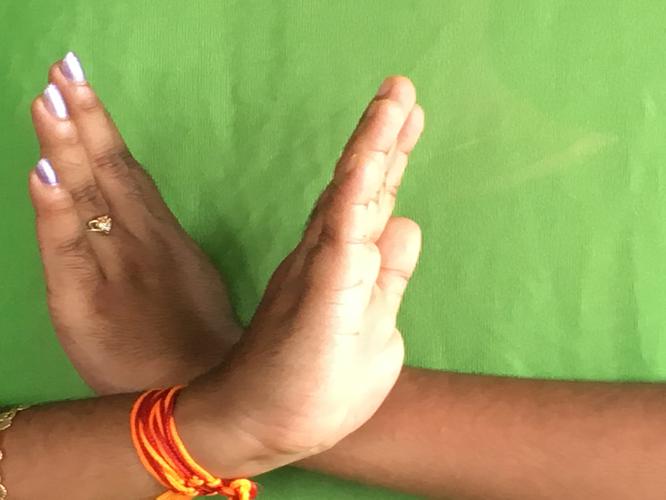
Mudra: Swastikam
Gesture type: double_hand